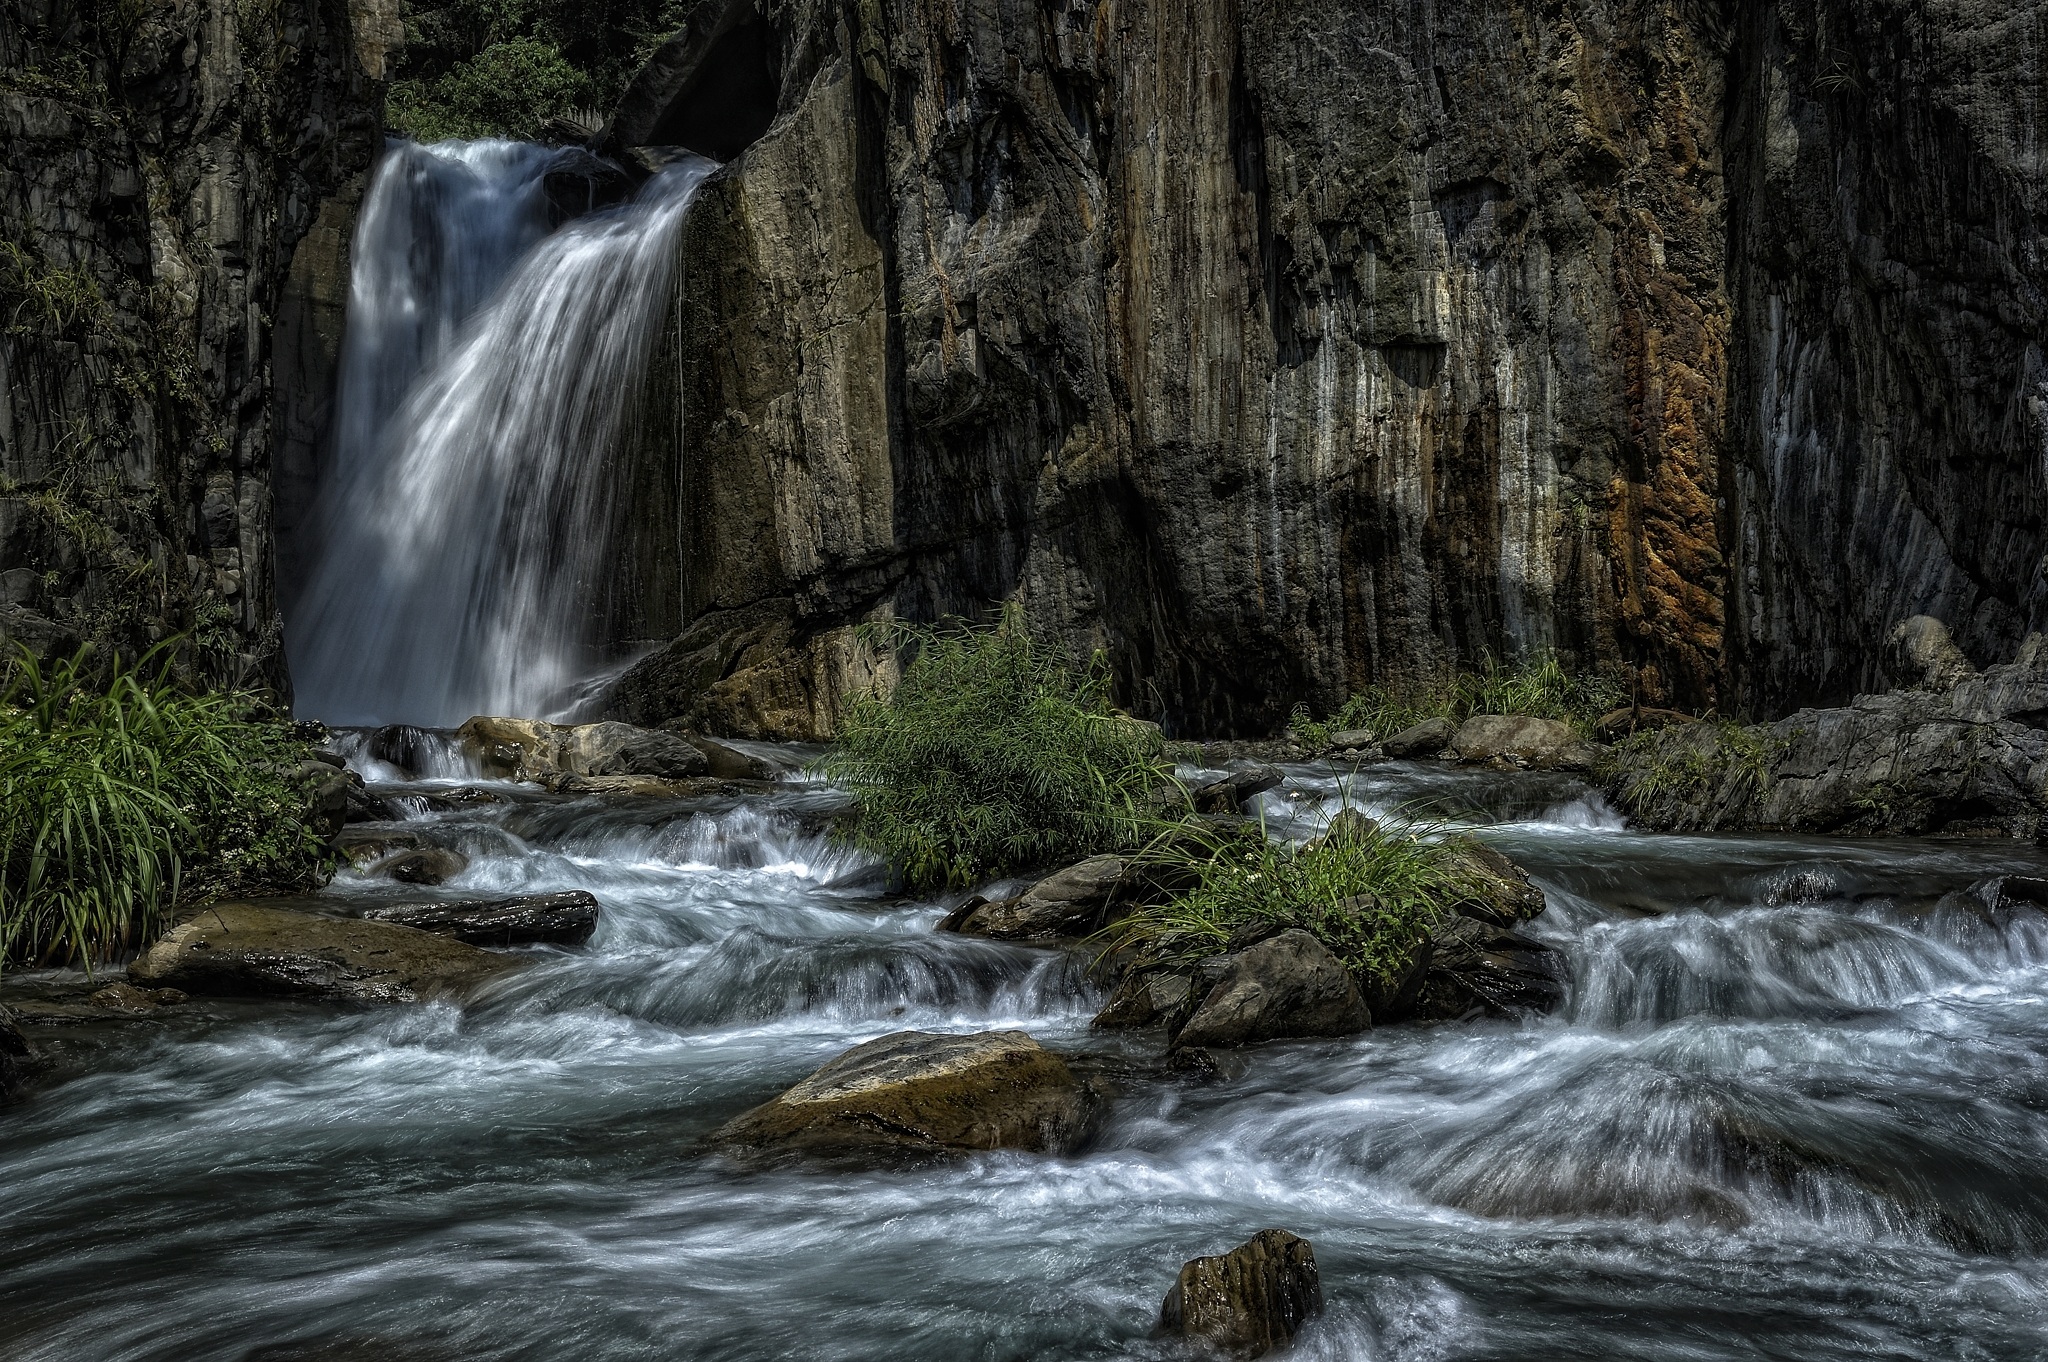
landscape, water, nature, forest, rock, waterfall, wilderness, river, stream, autumn, rapid, body of water, wasserfall, water feature, watercourse, streams, dream valley falls, jun shi